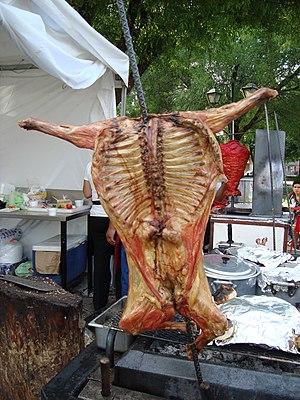
La cuisine mexicaine est considérée comme très variée de par son héritage préhispanique et européen, conséquence de la conquête espagnole de l'empire Aztèque au cours du XVIᵉ siècle. Elle a aussi connu l'influence des cuisines africaines, caraïbéennes, asiatiques et moyen-orientales. La base traditionnelle de cette cuisine est le maïs, ainsi que d'autres aliments d'origine autochtone comme le haricot, l'avocat, la tomate, la dinde, les cacahuètes, la vanille et le piment, accompagnés de riz, transporté par les Espagnols. Les Européens ont amené avec eux un grand nombre d'aliments parmi lesquels les plus importants sont les viandes d'animaux domestiqués, les produits laitiers, et diverses herbes et épices.